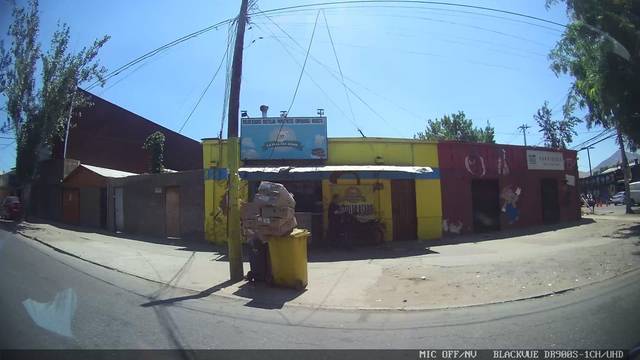
Region: Chile
Coordinates: -33.397, -70.627